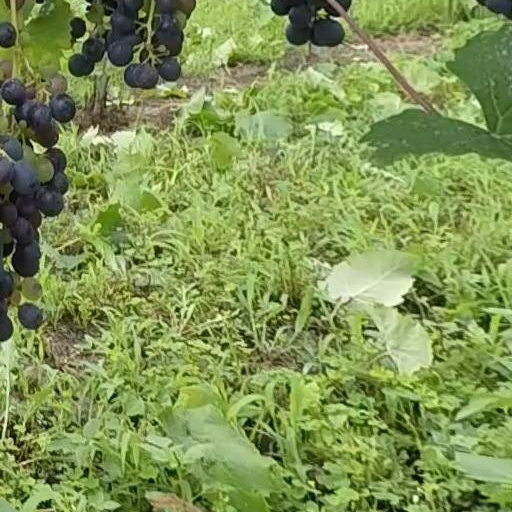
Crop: grape